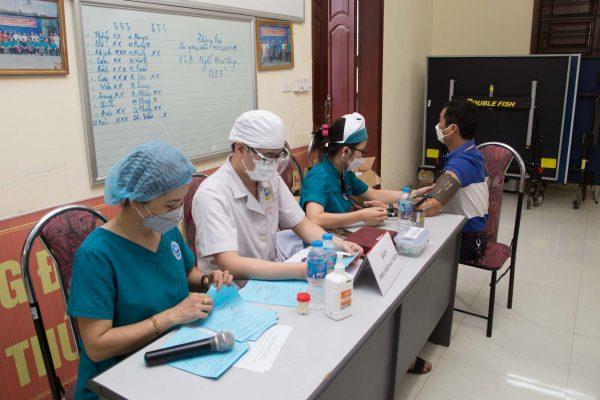
có một người đang ngồi ngược hướng với ba người còn lại